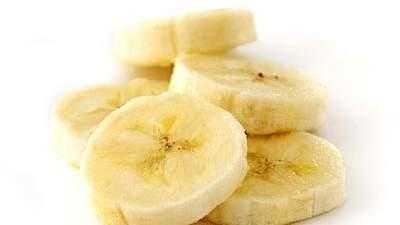
Label: Banana